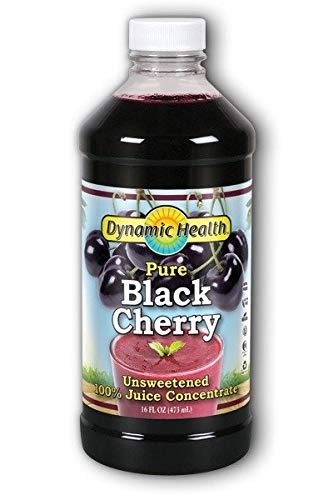
Item Name: Black Cherry Concentrate Dynamic Health 16 oz Liquid
Value: 16.0
Unit: Fl Oz

Price: 15.29